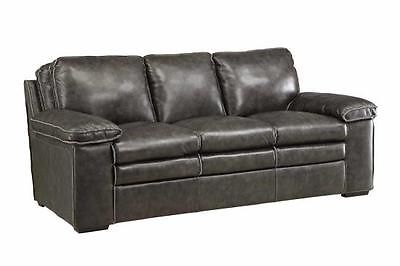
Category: sofa